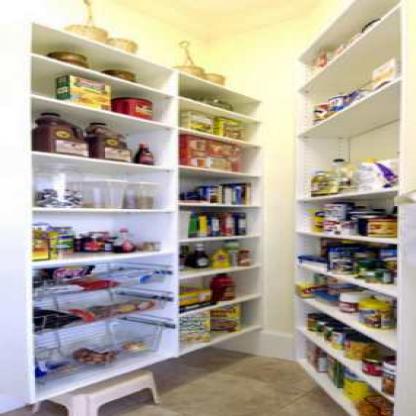
Scene: Indoor